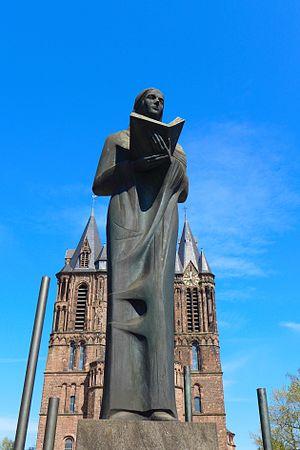
Dillingen/Saar est une ville de l’Arrondissement de Sarrelouis en Sarre. Elle a environ 20 000 habitants répartis sur trois quartiers: Dillingen, Pachten et Diefflen. Le territoire de la commune est situé au bord du Parc Naturel Sarre-Hunsrück, à l’embouchure de l’affluent Prims dans la Sarre. La frontière avec la France est à 10 km. Dillingen se situe à 60 km de la ville de Luxembourg et de Trèves. Metz est situé à 50 km et Saarbrücken à 30 km. La ville touche directement aux confins du territoire de Saarlouis. Par rapport au nombre d'habitants, elle est au deuxième rang dans l'Arrondissement de Sarrelouis.